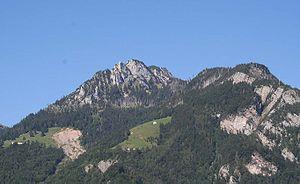
Le Mattstogg, ou Mattstock, est un sommet des Alpes suisses, dans les Préalpes appenzelloises à 1 934 m d'altitude, dans le canton de Saint-Gall.